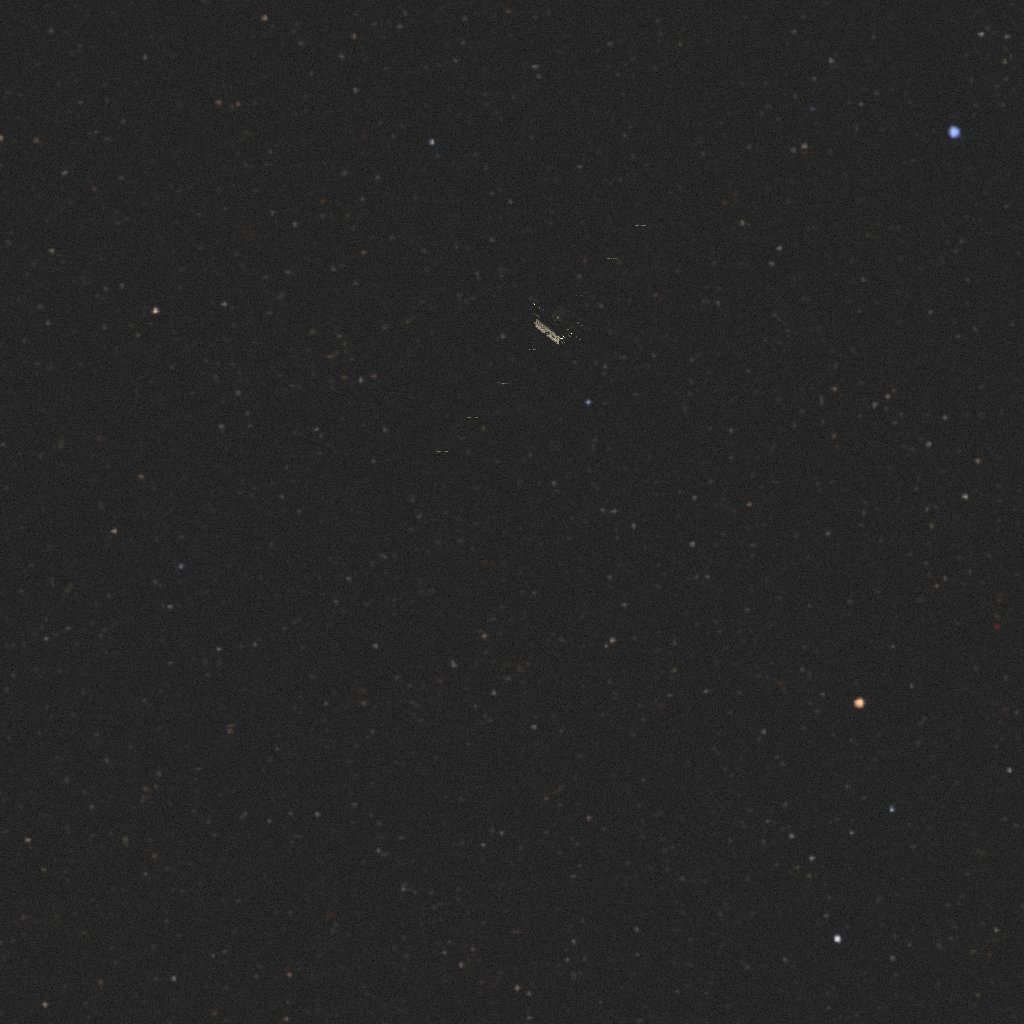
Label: smart_1